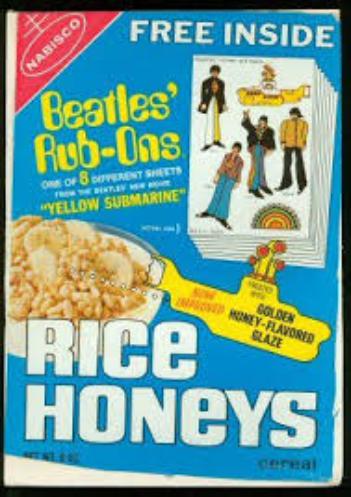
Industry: Food